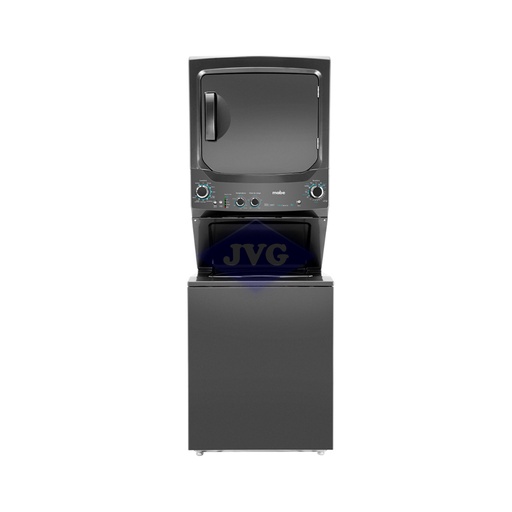
CENTRO DE LAVADO ELÉCTRICO MABE 24 KG NEGRO (MCL2440ESDG0) - MCL2440ESDG0
El centro de lavado eléctrico Mabe de 24 kg en color negro combina tecnología de última generación con un diseño elegante y funcional. Su capacidad y rendimiento lo convierten en la mejor opción para optimizar el espacio. CARACTERÍSTICAS PRINCIPALES: Capacidad: 24 kg (12 kg en lavadora y 12 kg en secadora). Dimensiones: 200 cm de alto, 75 cm de ancho y 80 cm de profundidad. Sistema de ahorro energético: Menor consumo sin sacrificar eficiencia. Panel de control digital: Intuitivo y fácil de programar. Ciclo de lavado exprés: Ideal para quienes buscan rapidez y eficacia. Acabado en negro mate: Elegante, moderno y fácil de limpiar. ¡Un diseño innovador para un rendimiento superior en cada lavado!
Brand: MABE
Category: Home & Garden > Household Appliances > Laundry Appliances > Laundry Combo Units > Stackable Washer-Dryer Units